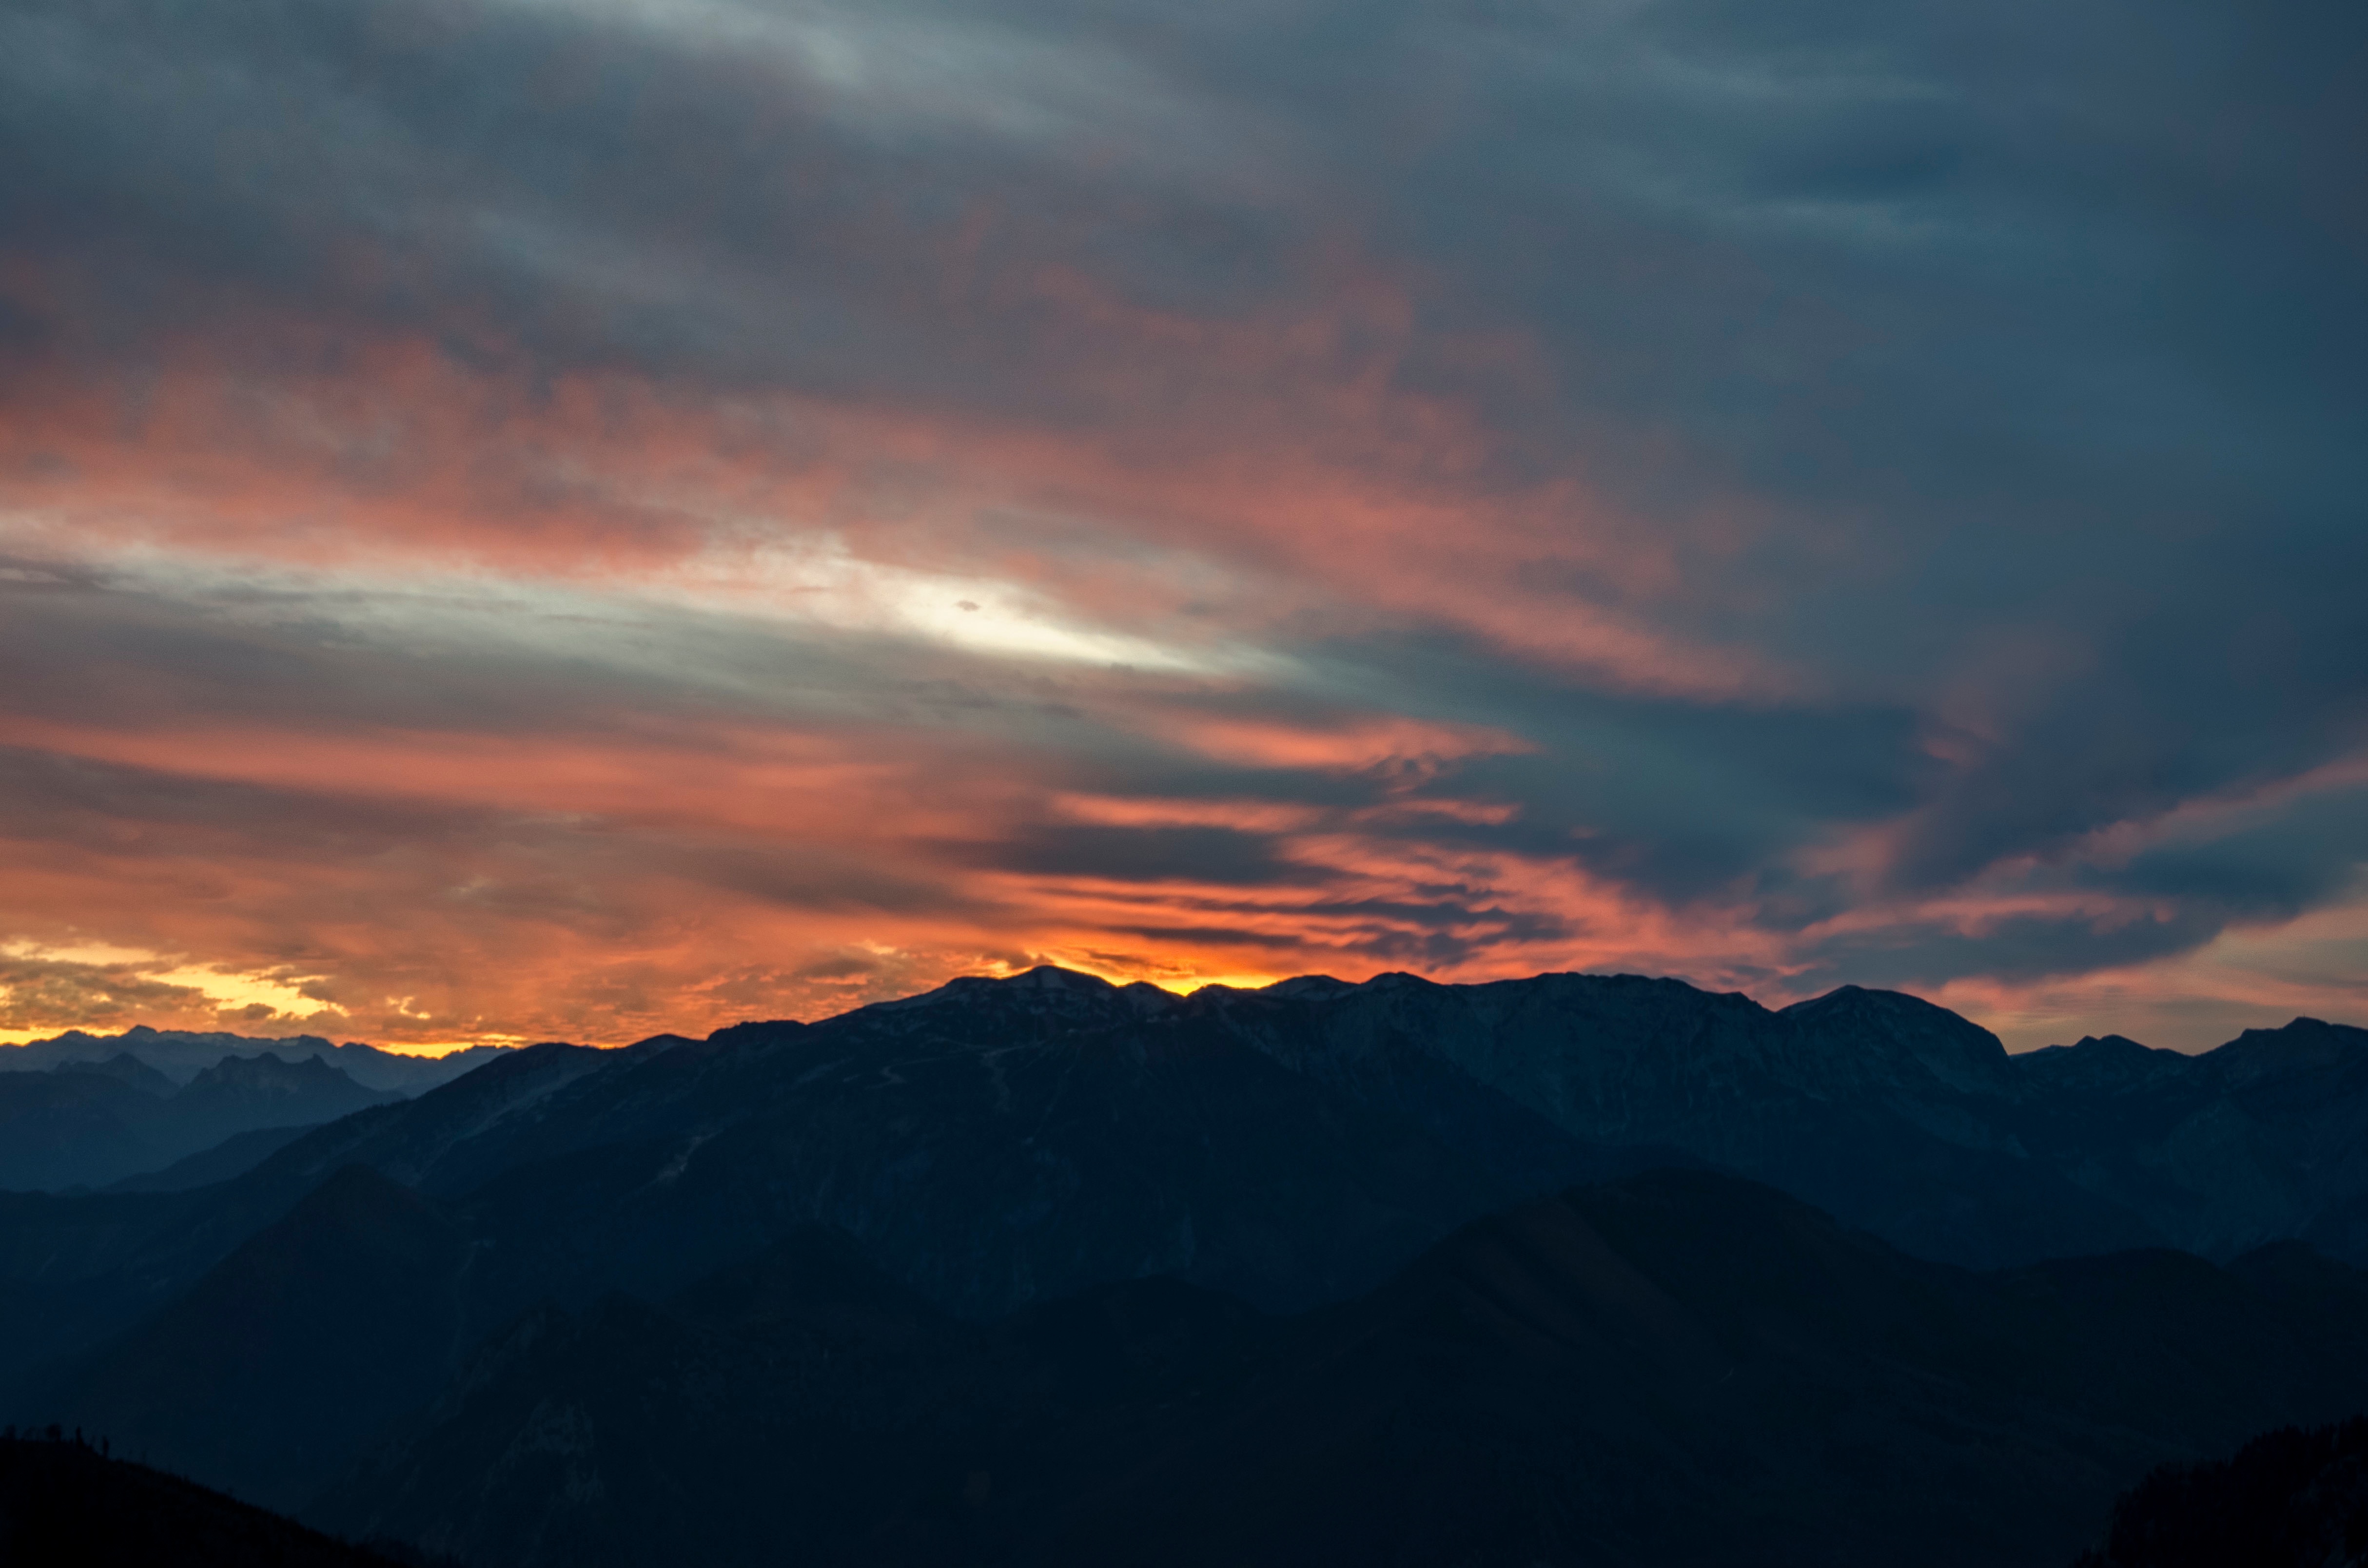
horizon, mountain, cloud, sky, sun, sunrise, sunset, sunlight, morning, hill, dawn, atmosphere, mountain range, dusk, evening, afterglow, meteorological phenomenon, mountainous landforms, red sky at morning